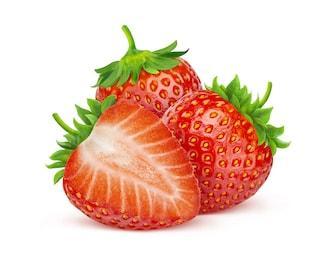
Label: Strawberry